Tinykin

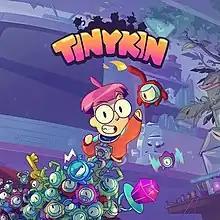
PlayStation 4 and 5 cover art

Tinykin is a puzzle-platform video game developed by Splashteam and published by tinyBuild. It was released on August 30, 2022, for Windows, PlayStation 4, PlayStation 5, Xbox One, Xbox Series X/S and Nintendo Switch. The game follows Milodane, an archeologist who explores a mysterious planet and uncovers humanity's origins. During his journey, he encounters Tinykin, tiny critters with unique abilities that help him reach places and complete his objectives.